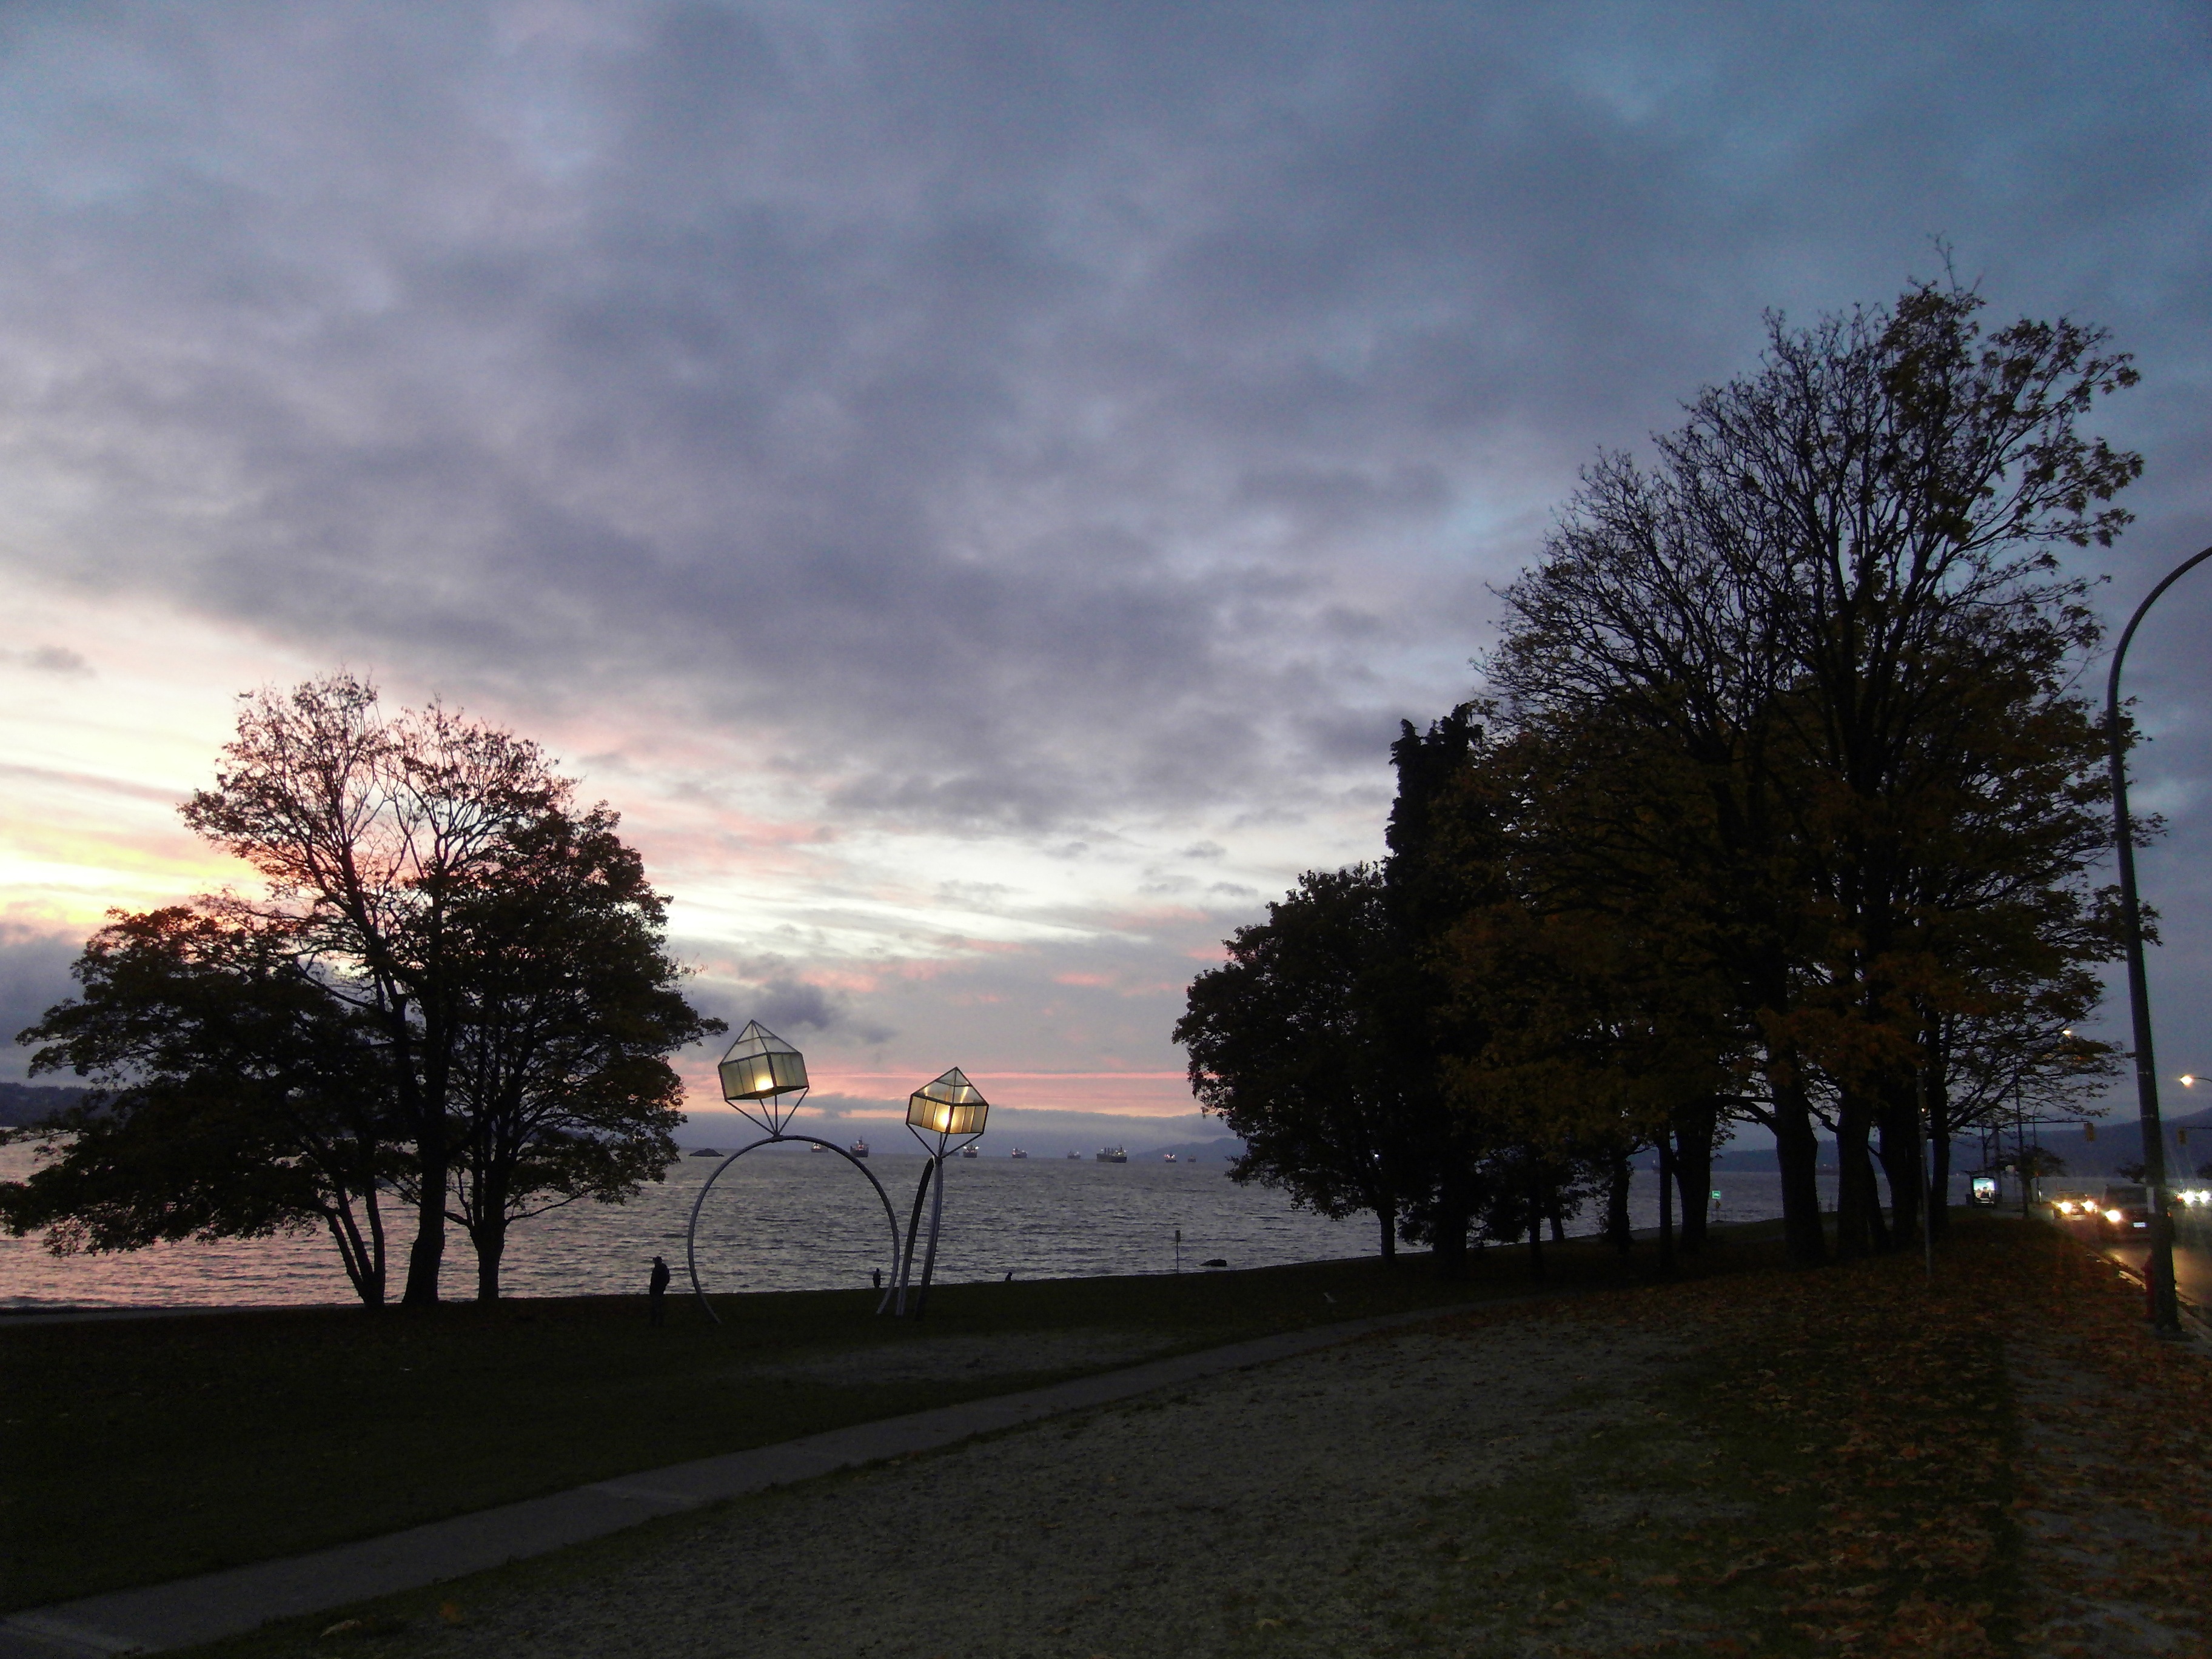
tree, nature, snow, winter, cloud, plant, sky, sun, sunrise, sunset, road, sunlight, morning, dawn, dusk, evening, weather, vancouver, stanley park, season, canada, rural area, meteorological phenomenon, atmospheric phenomenon, woody plant, english bay